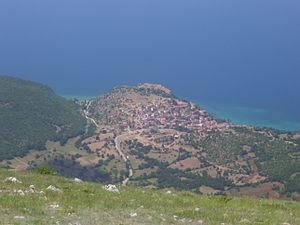
Ohrid est une municipalité et une ville du sud-ouest de la Macédoine du Nord, située sur le lac du même nom. La municipalité comptait 55 749 habitants en 2002 et couvre 389,93 km². La ville en elle-même comptait 42 033 habitants, le reste de la population étant réparti dans les villages alentour. Grâce à ses richesses tant naturelles qu'historiques et artistiques, Ohrid est la capitale touristique du pays. Ses plages sur le lac ainsi que son port de plaisance en font aussi la principale station balnéaire macédonienne. Ohrid possède par ailleurs le deuxième aéroport international du pays, l'aéroport Saint-Paul l'Apôtre.